Sergei Nikitin (geologist)

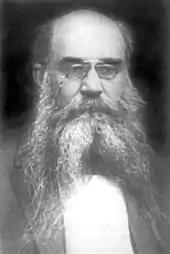

Sergei Nikolaevich Nikitin (4 February 1851 – 18 November 1909) was a Russian geologist and paleontologist. He took a special interest in stratigraphy and worked especially on the progression of the Jurassic of Central Russia. He was also involved in studies on hydrogeology aimed at water management in Russia.